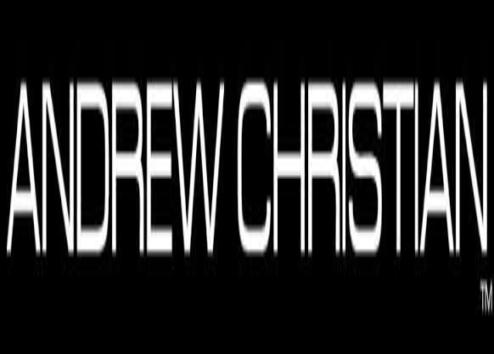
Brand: Andrew Christian
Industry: Clothes